List of populated places in Manisa Province

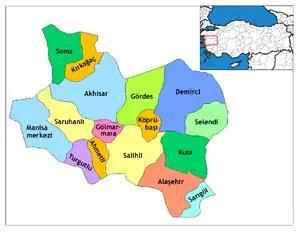
Manisa Province

Below is the list of populated places in Manisa Province, Turkey by district. In the following lists first place in each list is the administrative center of the district.